John R. M. Taylor

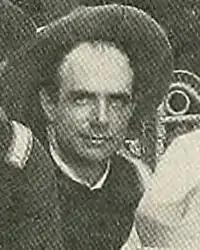
John R. M. Taylor in 1899

John Rodgers Meigs Taylor (13 January 1865 – 31 March 1949) was a captain of the 14th Infantry Regiment of the United States Army. He was placed in charge of what became known as the Philippine Insurgent Records. That is, the collection of documents seized from Philippine revolutionaries during the Philippine–American War. Taylor later served as military attaché at the U.S. embassy in Constantinople, Turkey from 1911 to 1914 and retired from the Army on 9 July 1918 as a colonel.